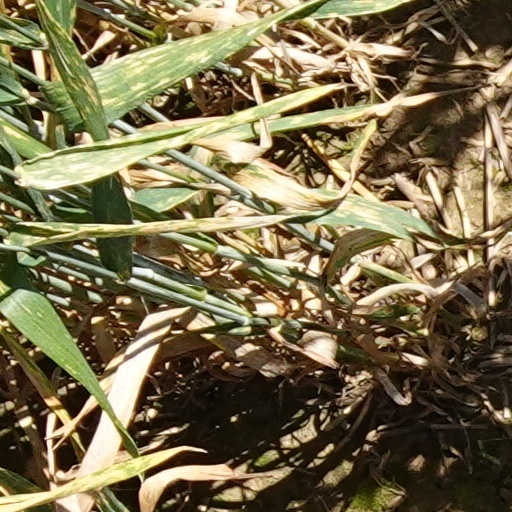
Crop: wheat